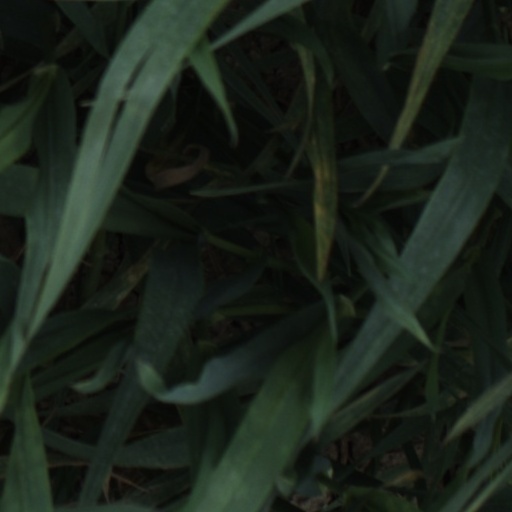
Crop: wheat